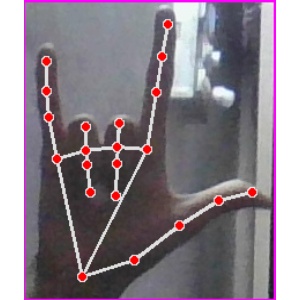
अक्षर: व